Tourism in Spain

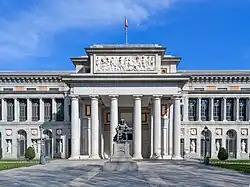
Museo del Prado

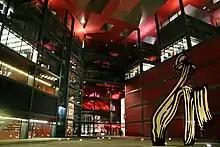
Museo Reina Sofía (MNCARS).

Spain is a generally mountainous country, with well-known ski resorts located in several parts of the country, including the Pyrenees, the Sistema Central, the Sistema Ibérico and Sierra Nevada.